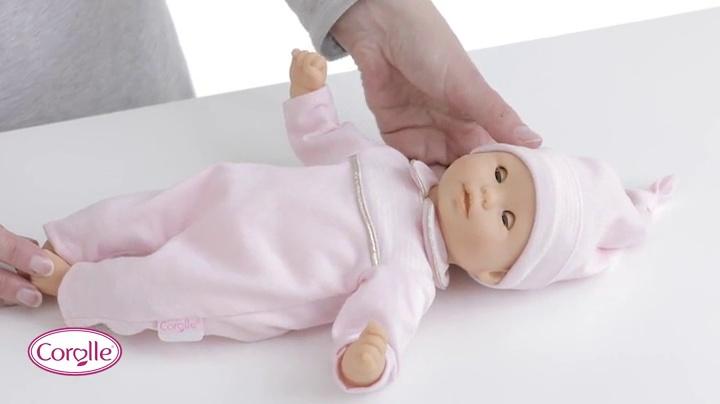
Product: Corolle Mon Premier Poupon Bebe Calin - Charming Pastel - 12" Baby Doll, Pink
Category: Toys & Games | Dolls & Accessories | Dolls
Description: Grow with Corolle - with a wide selection of clothing and accessories for 12” dolls in the Corolle Mon premier collection, easily expand the world of Corolle at home and increase the play value as kids get older.
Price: $19.99
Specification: ProductDimensions:12x4.3x9inches|ItemWeight:13.4ounces|ShippingWeight:1.35pounds(Viewshippingratesandpolicies)|DomesticShipping:ItemcanbeshippedwithinU.S.|InternationalShipping:ThisitemcanbeshippedtoselectcountriesoutsideoftheU.S.LearnMore|ASIN:B00R7P7XVA|Itemmodelnumber:CJC35|Manufacturerrecommendedage:18months-5years